Pacific Airlines

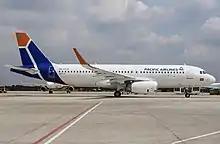
An Airbus A320-200 painted in the Pacific Airlines color

In 2000, Pacific entered into an agreement with Greek charter airline Galaxy Airways whereby the Vietnamese carrier would operate flights to Taipei on its behalf. In 2001, the airline's revenues totalled US$48 million, having made 3,600 flights using an Airbus A310 and two A321s. From 2001 to 2004, a succession of regional and global events, namely the September 11 attacks, the 2003 invasion of Iraq, the SARS outbreak and a rise in oil prices, as well as misguided management decisions, contributed to a cumulative loss of more than million at the airline. Consequently, Vietnam Airlines Corporation in late 2004 submitted a report about Pacific Airlines to the government, who decreed that all of the carrier's shares belonging to the corporation must be transferred to the Ministry of Finance (MoF). As a result, the MoF assumed control of 86.49% of shares, with Saigon Tourist (13.06%) and Tradevico (0.45%) making up the rest.